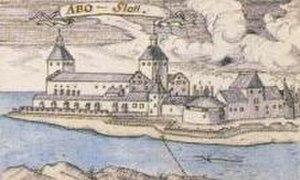
Le château de Turku est un château médiéval du XIVᵉ siècle situé dans la ville de Turku, en Finlande, sur la rive nord du fleuve Aura. Avec la cathédrale de Turku, le château est l'un des bâtiments les plus anciens encore utilisés en Finlande. Il a servi de prison et abrite aujourd'hui un musée d'Histoire.